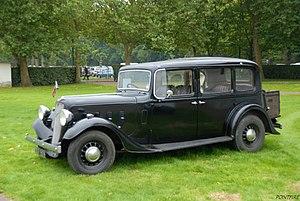
L' Austin 16 légère 6 est une voiture britannique qui a été construite par Austin à partir de 1927. Annoncée en octobre 1927, les premières livraisons furent prévues pour le mois de mars 1928.